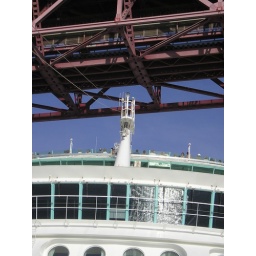
top of ship clears bridge by 6 ft